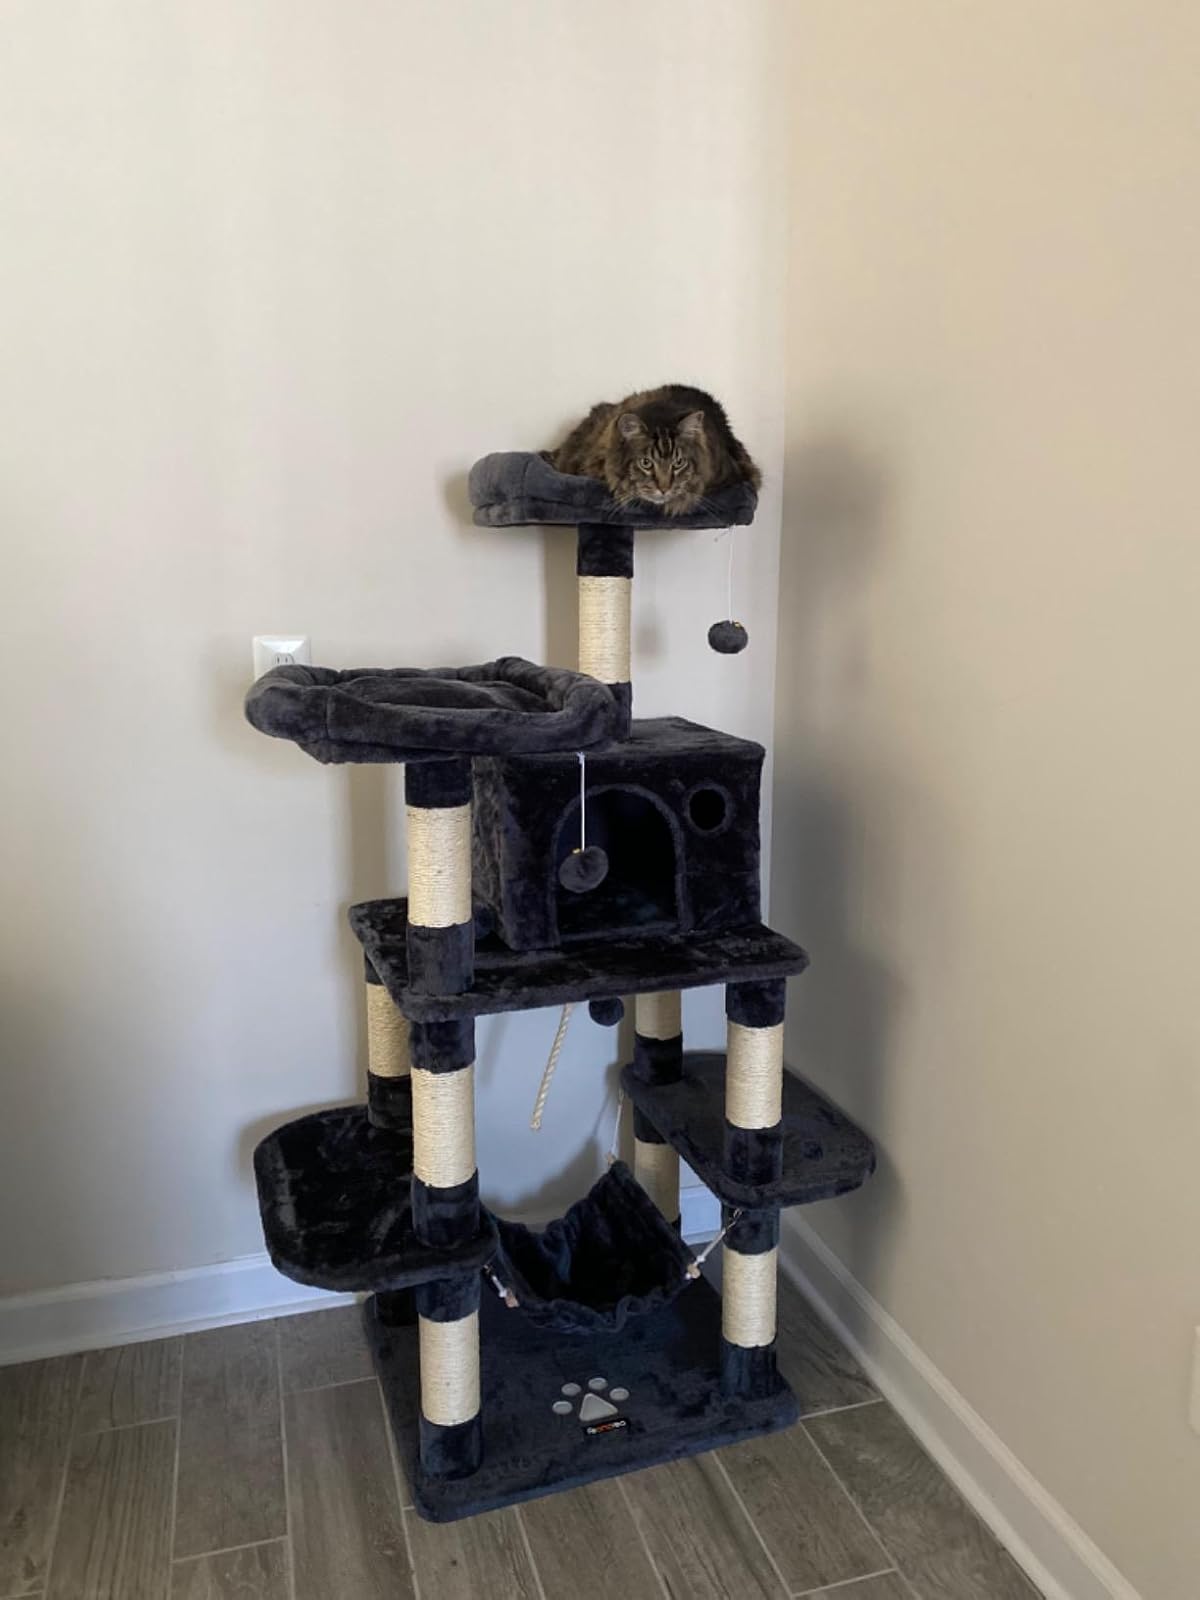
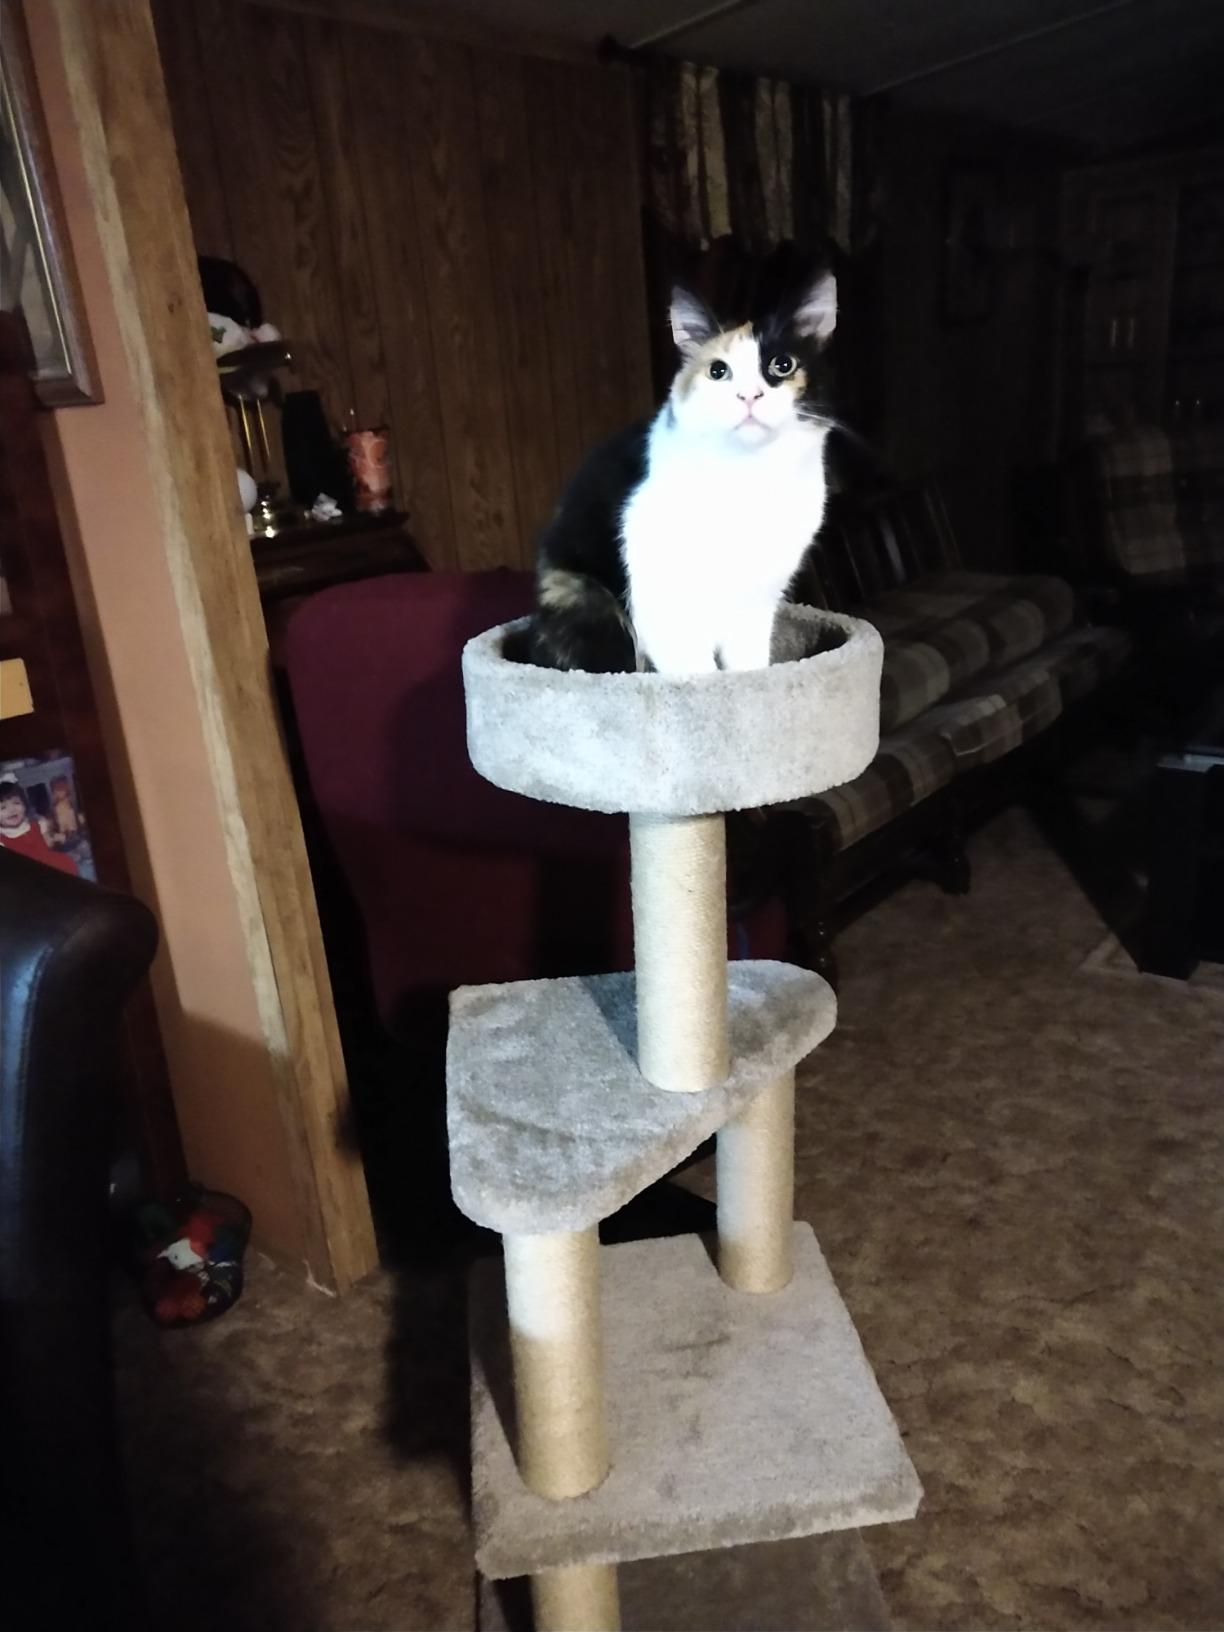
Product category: items_cat tree
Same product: no